Grimbergen Abbey

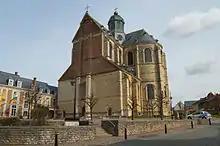
Grimbergen Abbey church.

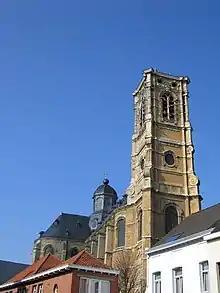
Grimbergen Abbey belltower.

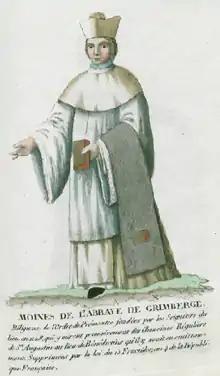
Monk of Grimberghen Abbey

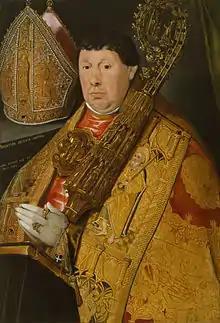
Nicolaus a Spira, abbot between 1543 and 1568

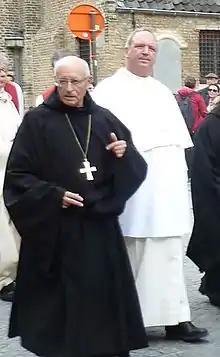
Erik de Sutter, right, current Abbot

Grimbergen Abbey is a Premonstratensian monastery in Grimbergen, Flemish Brabant, Belgium, established in 1128 in the place of an earlier foundation of Augustinian Canons.